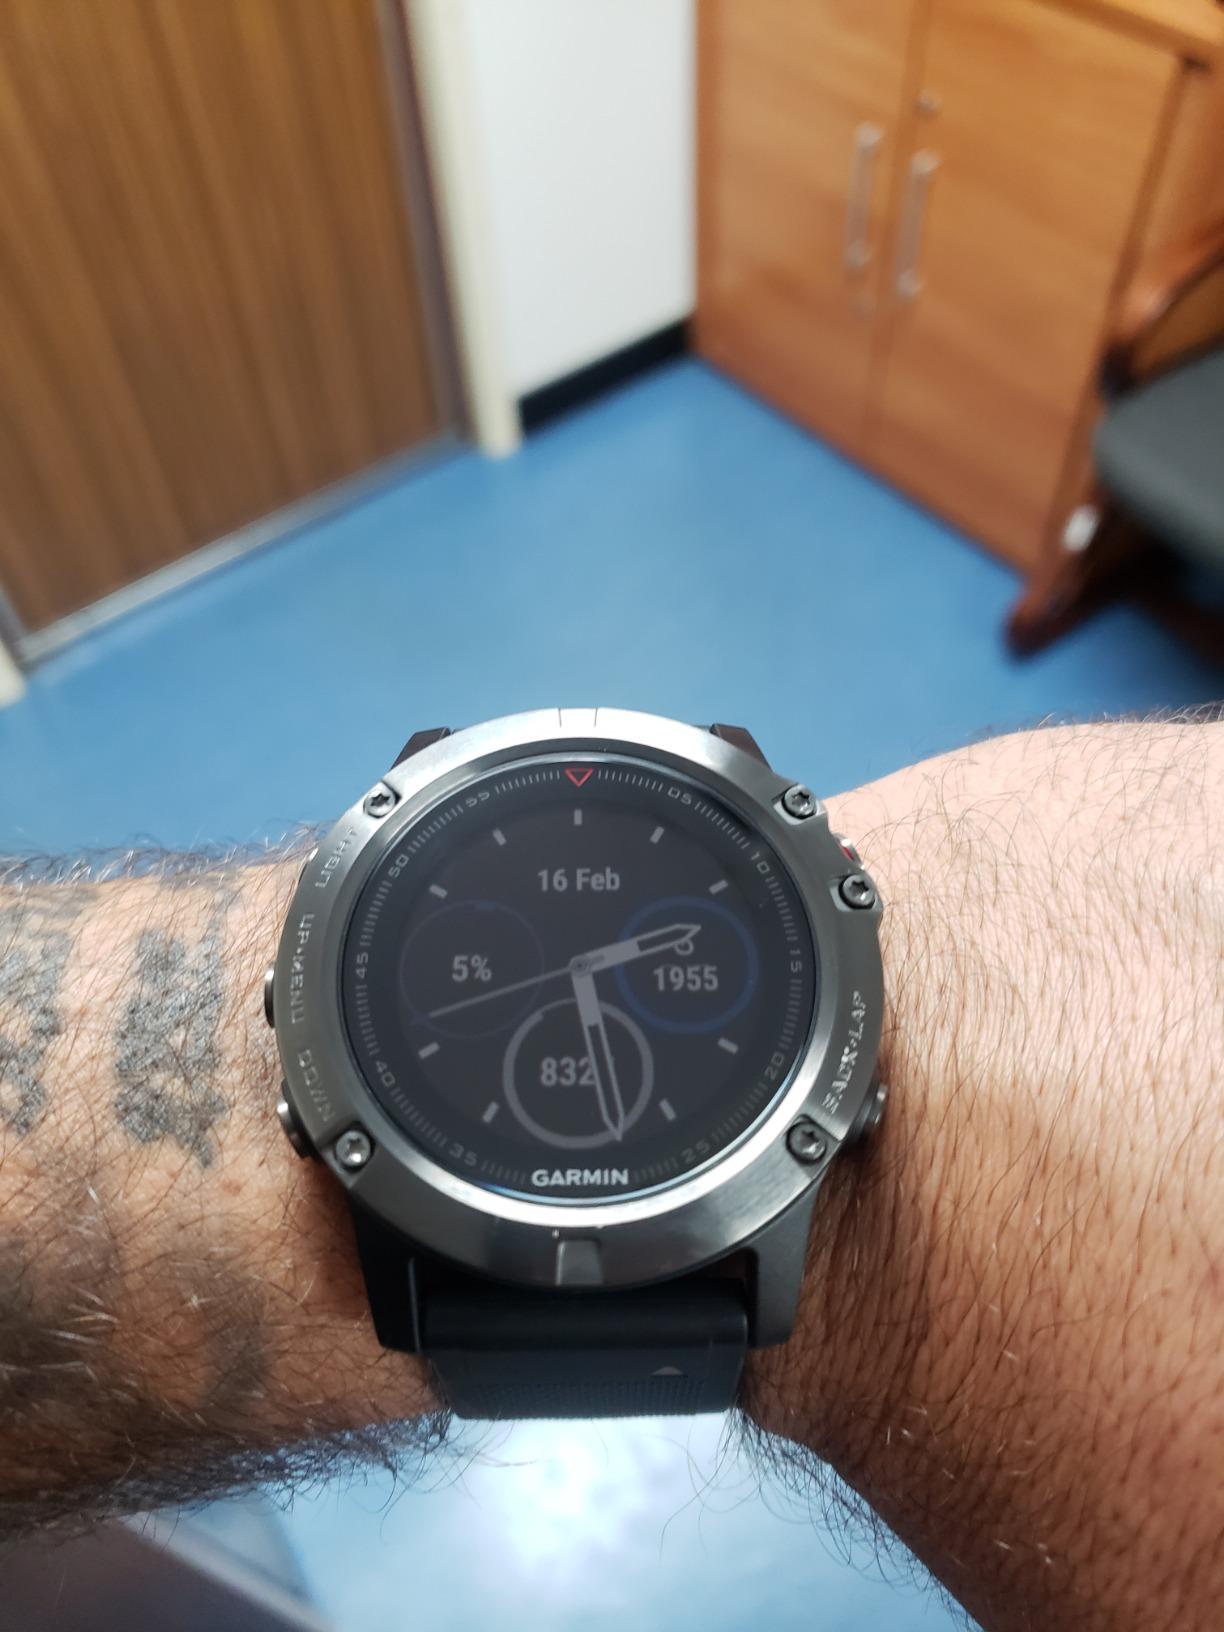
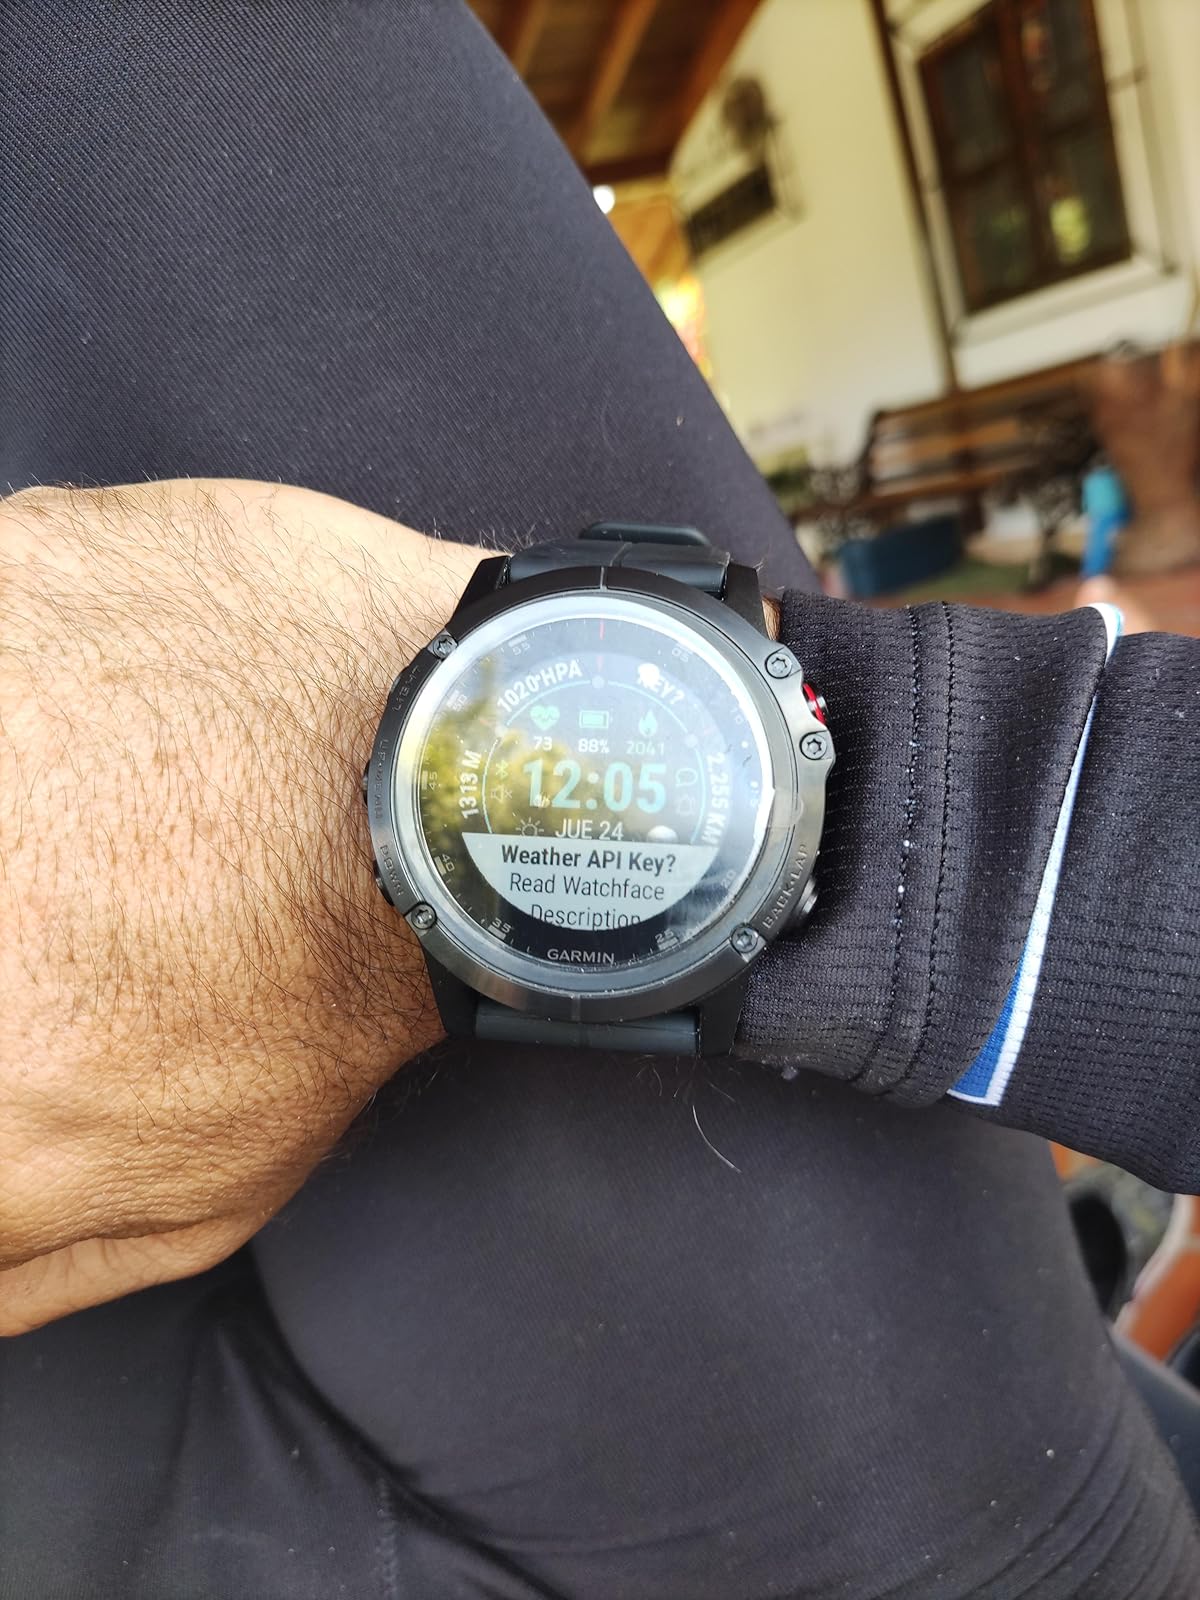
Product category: smartwatch
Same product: no